Culture of Mangaluru

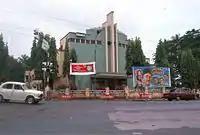
The "Jyothi Talkies" is a popular cinema theatre in Mangaluru

The "Bibliophile's Paradise", a hi-tech public library run by the Corporation Bank, is located at Mannagudda. The "Mangala Stadium", which is the only full-fledged stadium in Dakshina Kannada, is located in Mangalore.